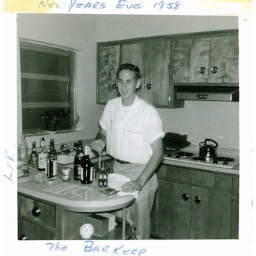
Daniel Anderson in the tiny kitchen of my parents first house in Largo, FL